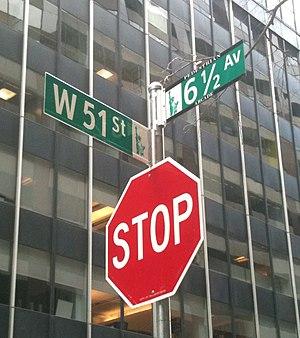
La 51ᵉ Rue est une rue à sens unique traversant le quartier Midtown Manhattan d'est en ouest sur une longueur de 3,1 km.
La Sixth and a Half Avenue est une avenue piétonière de Manhattan à New York, située entre la 51ᵉ et la 57ᵉ Rue, à mi-chemin entre la Sixième et la Septième Avenue.